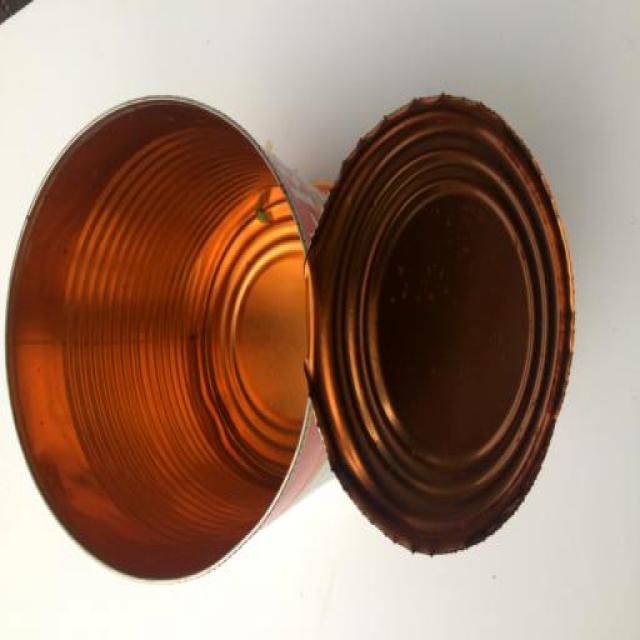
Label: Metal